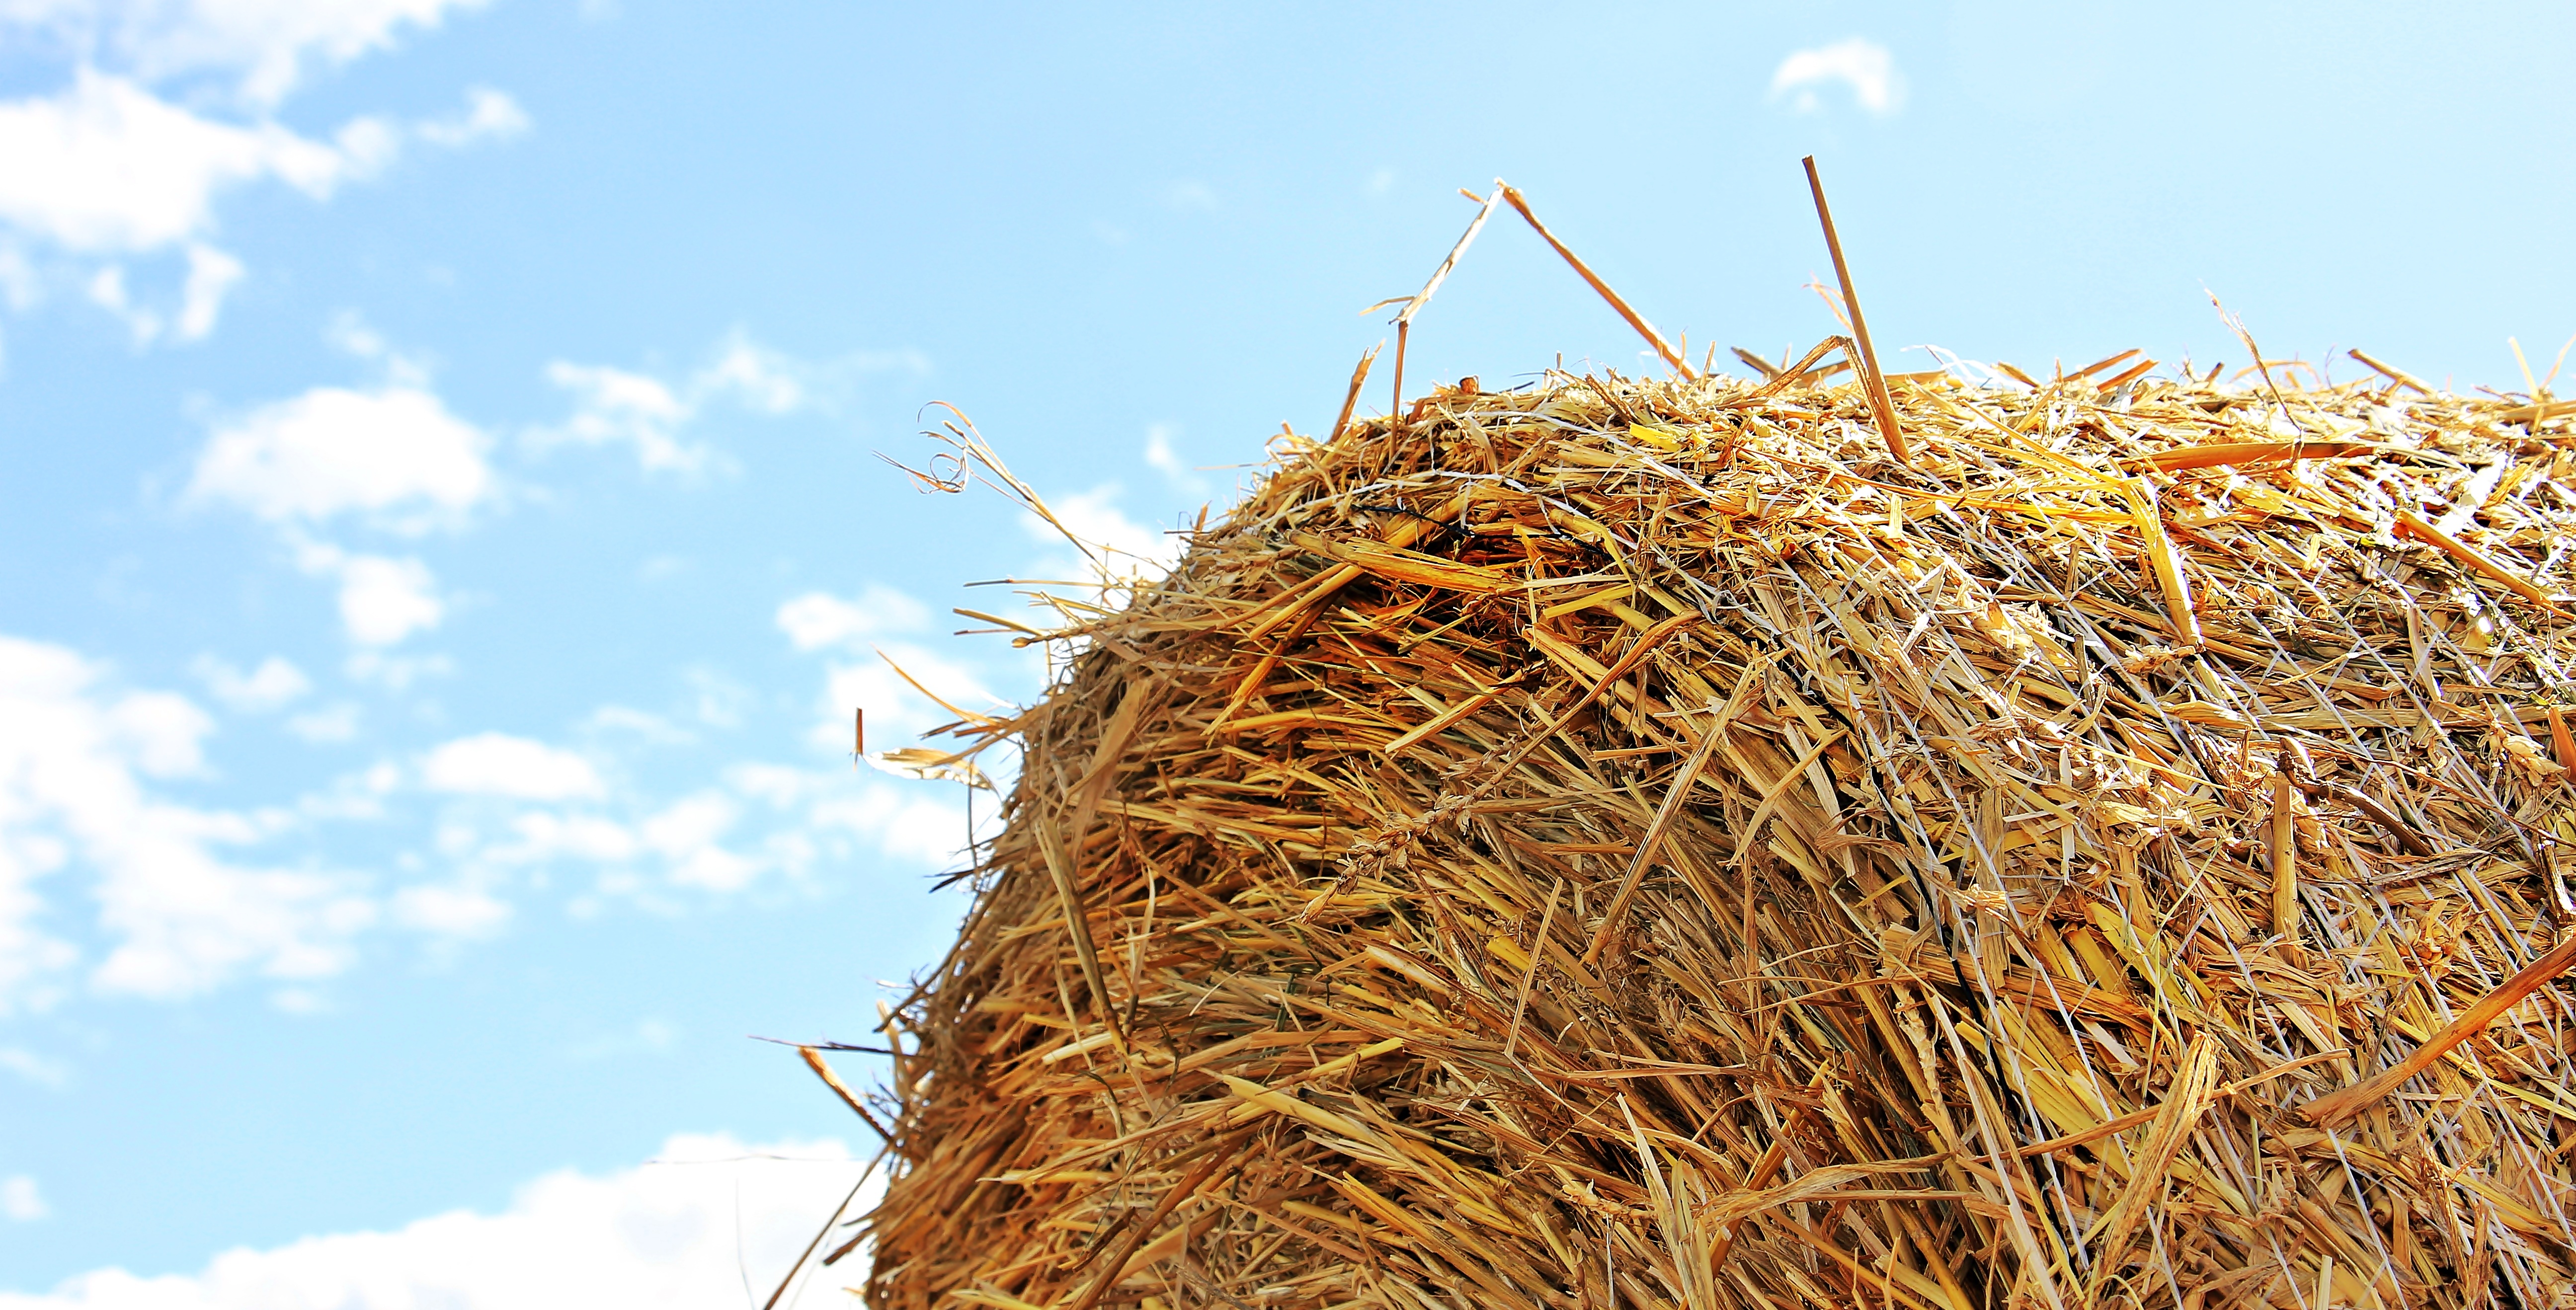
grass, branch, plant, sky, hay, field, dry, food, farming, crop, macro, soil, agriculture, blue sky, close up, outdoors, clouds, straw, nest, hay bales, cattle feed, round bales, straw bales, golden yellow, straw role, straw harvest, grass family